Bass amplifier

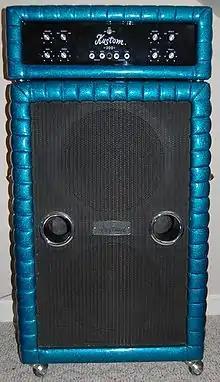
A Kustom 200 bass amplifier from 1971, featuring a separate amp head on top of a 2 x 15" speaker cabinet..

The bassists who first sought methods to make their instruments louder were upright bass players. While the upright bass is a large instrument, standing about six feet tall (with its endpin extended), due to its low register it is not a loud instrument when played acoustically and because human hearing is less sensitive at low frequencies. In the 1890s and early 1900s, upright bass players performing in bars and brothels often found it difficult to be heard by the audience over louder instruments such as trumpet. A partial solution was playing slap bass style, slapping the strings against the fingerboard to make a relatively loud percussive sound.